Hale railway station

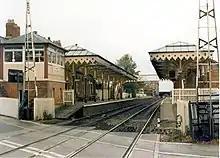
Hale railway station in 1988, looking north from the level crossing; the signal box is on the left

The station was opened as Peel Causeway by the Cheshire Midland Railway (CMR) on 12 May 1862, when the railway opened from Altrincham to Knutsford. The CMR was amalgamated into the Cheshire Lines Committee (CLC) on 15 August 1867. The station became Peel Causeway for Hale on 1 January 1899 and it was renamed Hale on 1 January 1902.